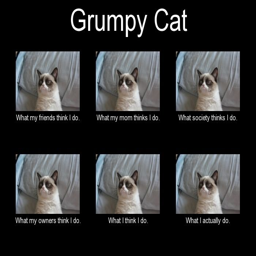
hilarious memes culled from the internet .